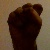
The image shows a hand gesture representing the letter 'S' in Indian Sign Language.